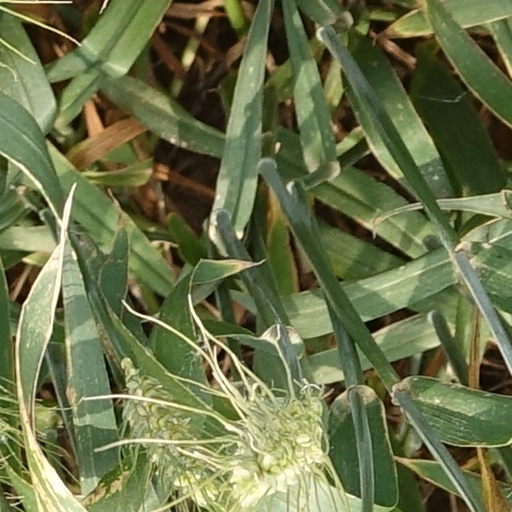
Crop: wheat